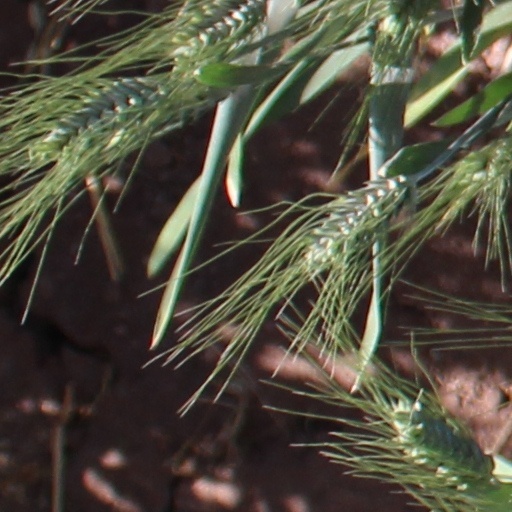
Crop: wheat